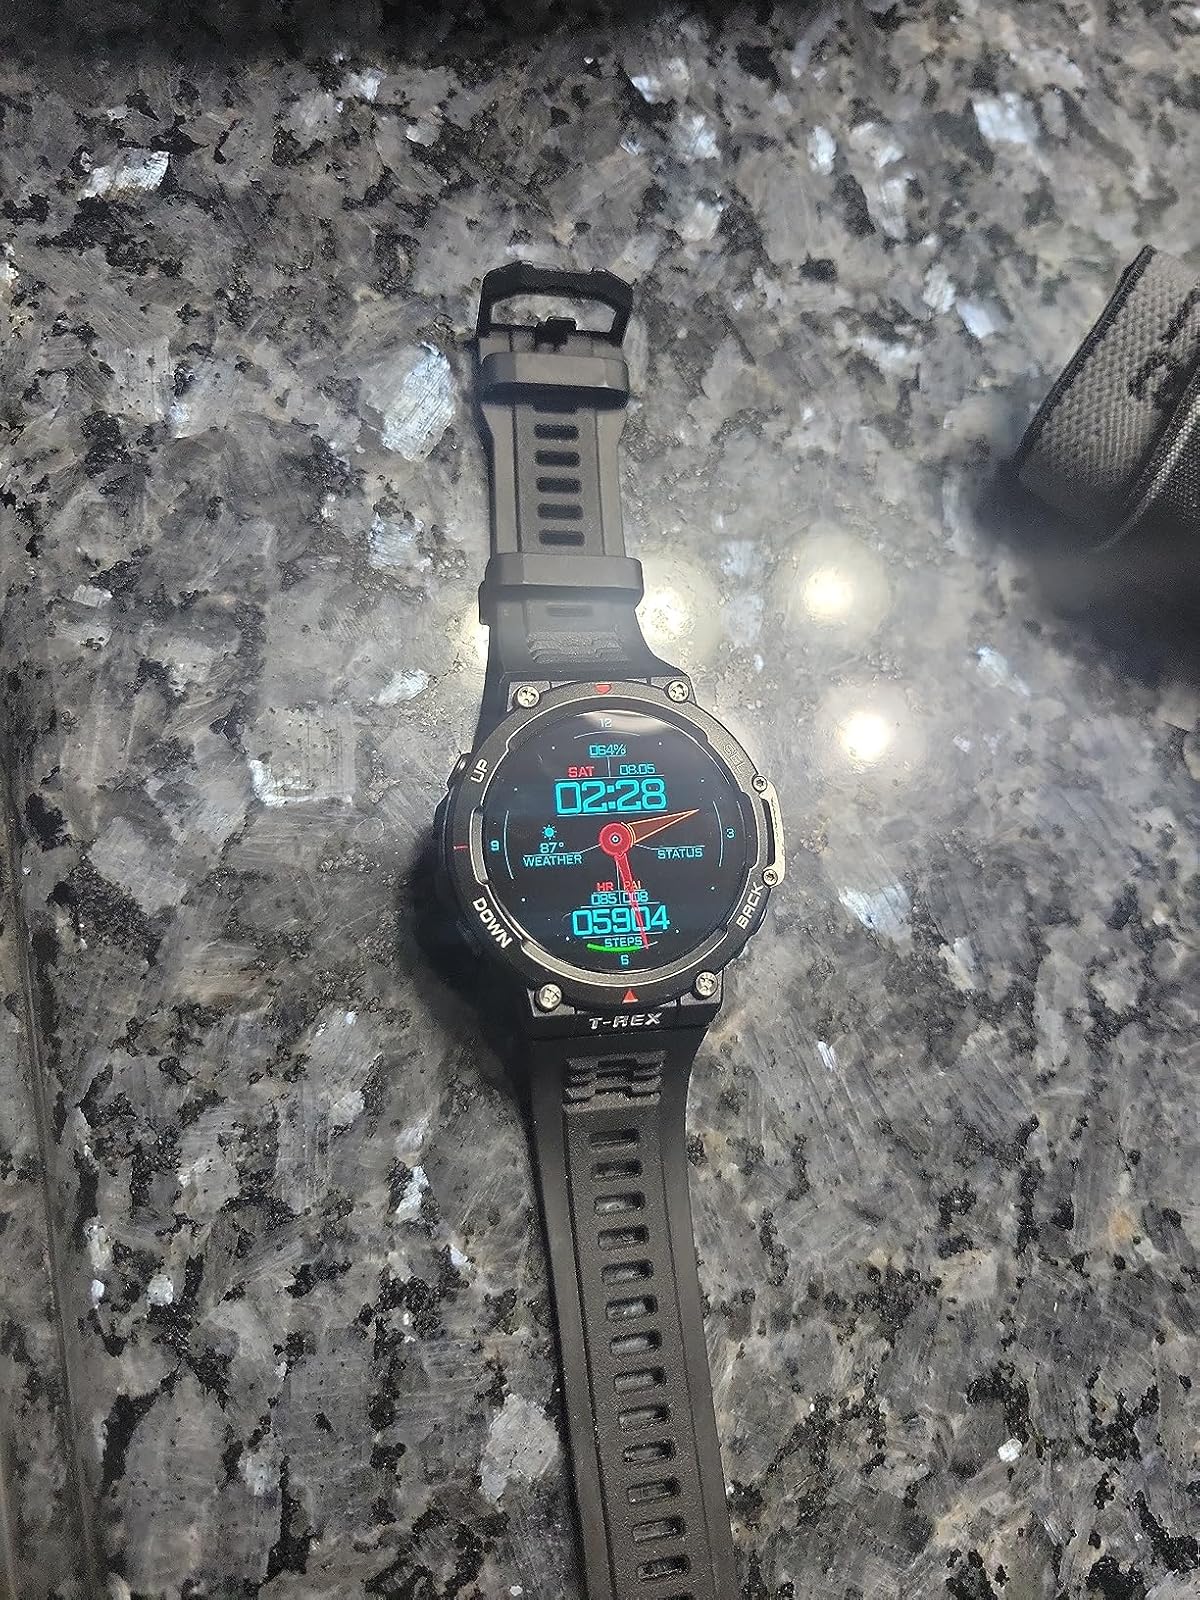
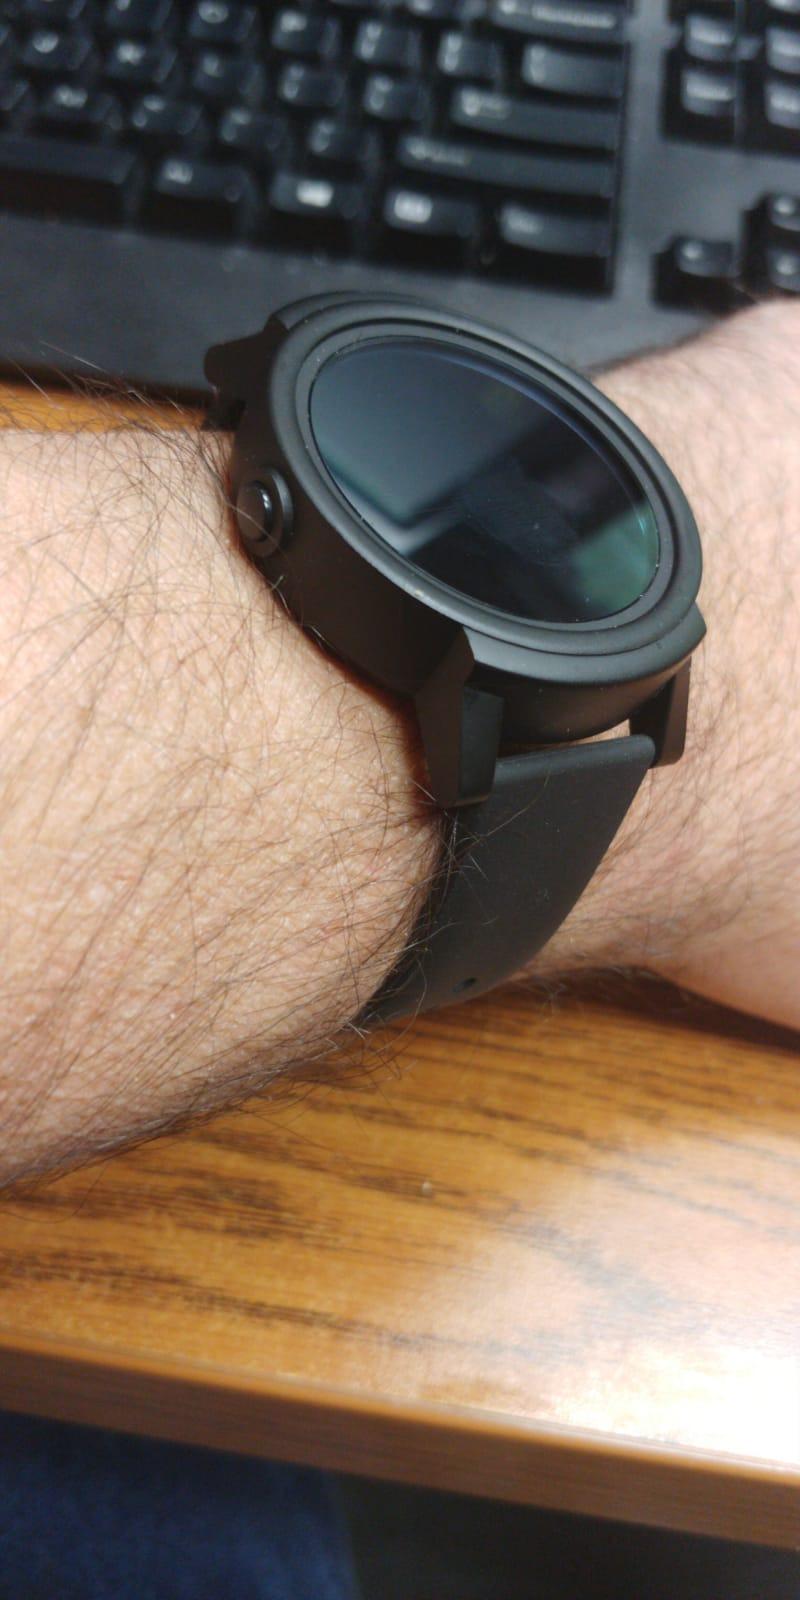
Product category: smartwatch
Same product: no